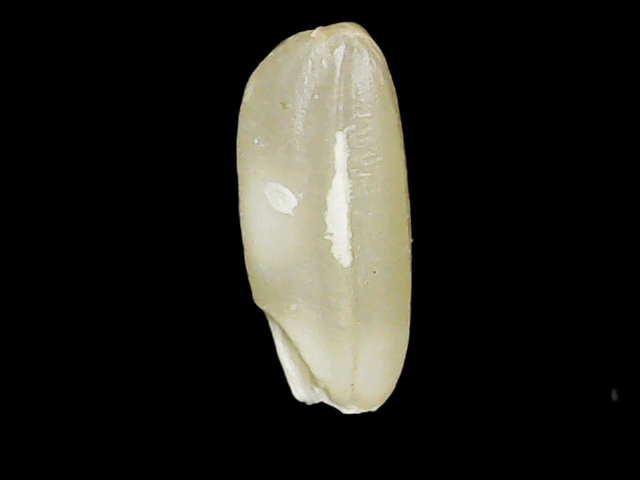
Rice variety: Binadhan23